Skjersholmane–Valevåg Ferry

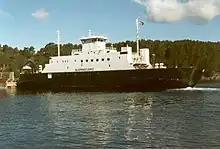
MF "Bjørnefjord" at Skjersholmane

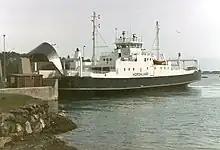
MF "Hordaland" at Skjersholmane in the early 1990s

Skjersholmane–Valevåg Ferry was an automobile ferry which connected the island of Stord to the mainland in Sveio. The route was operated by Hardanger Sunnhordlandske Dampskipsselskap (HSD) and ran between Skjersholmane on Stord to Valevåg on the mainland as part of European Route E39. In 2000 the ferry transported 480,103 vehicles and 1,069,446 passengers.